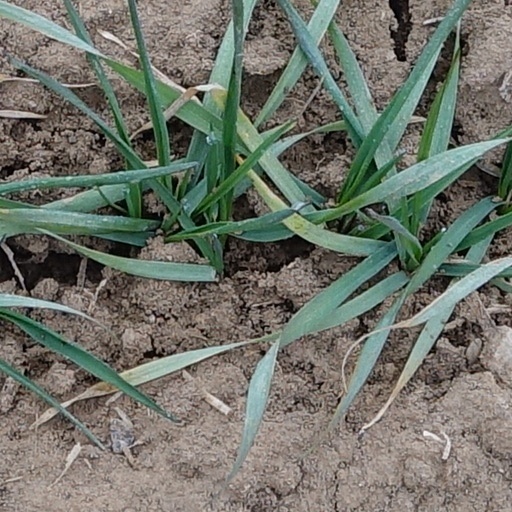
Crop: wheat